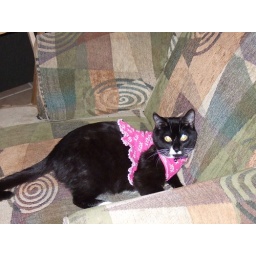
Snick in pink dress 2007